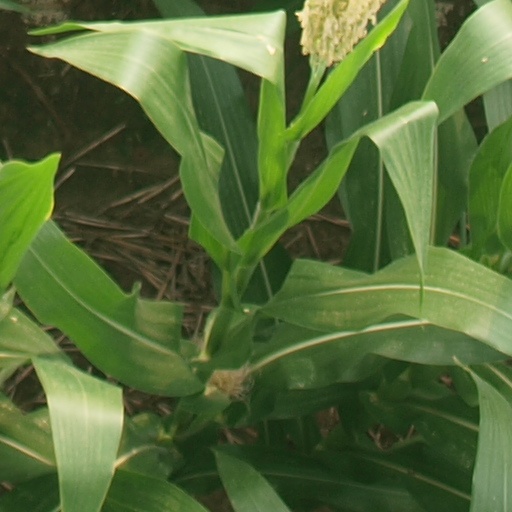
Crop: maize; corn